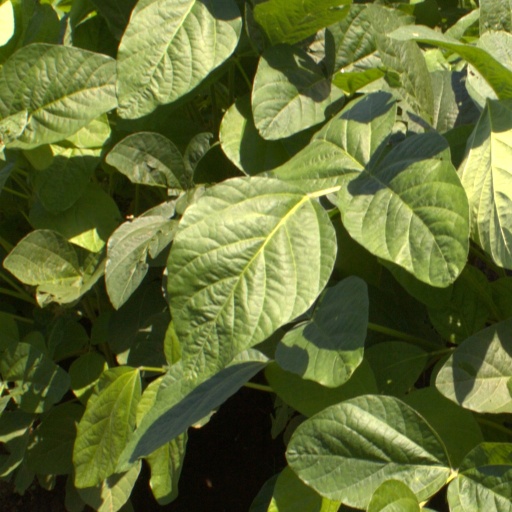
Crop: soybean